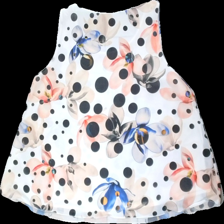
View: back
Type: Dress
Category: Children
Brand: Missing
Colors: Orange
Material: 100% polyester
Pattern: Dots
Cut: Loose
Season: All
Price range: 50-100
Recommended usage: Reuse
Comment: no label for size or brand